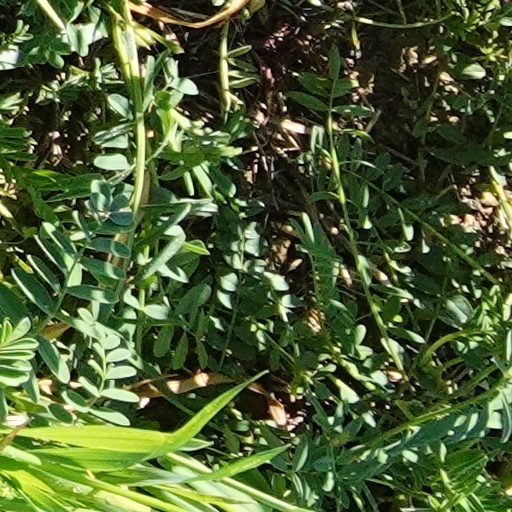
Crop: wheat